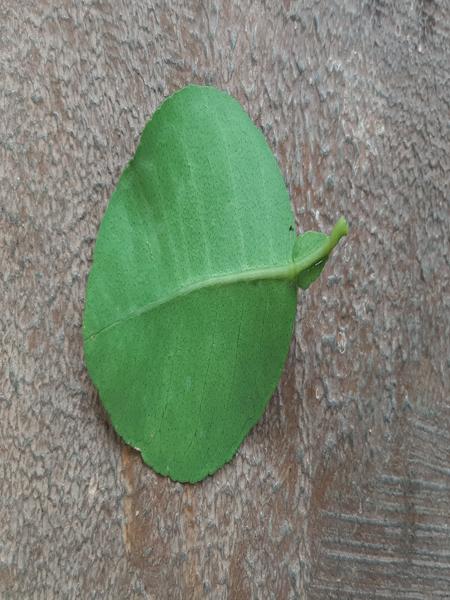
Plant: Lemon